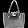
Label: Bag